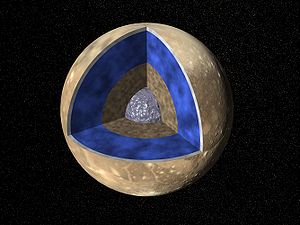
Ganymedes (måne) / Ganymedes' indre
Ganymedes' indre, som man forestiller sig det: En kerne af sten, muligvis med en jernkerne allerinderst, omgivet af et tykt lag af vand og vandig is
Ganymedes er Jupiters samt solsystemets største og mest massive måne. Som det 9. største objekt i solsystemet er den det største objekt, som ikke har en betydelig atmosfære. Hvis den var i kredsløb rundt om solen i stedet for Jupiter, ville den være klassificeret som en planet.